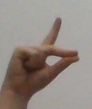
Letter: ta